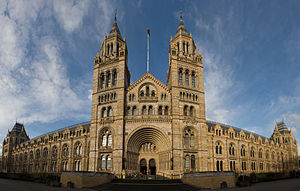
Liste over mest besøgte museer i Storbritannien
Natural History Museum, London
Dette er en liste over mest besøgte museer i Storbritannien inklusive kunstmuseer. Listen rummer de 40 mest besøgte museer, og er baseret ud fra besøgstal fra Association of Leading Visitor Attractions i 2017 medmindre andet er angivet.